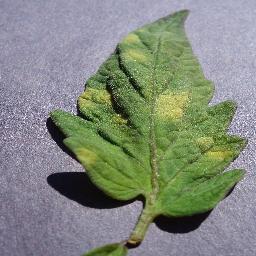
Label: Tomato___Leaf_Mold